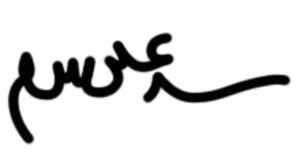
Ali Khamenei, né le 17 juillet 1939 à Mashhad, est un ayatollah, actuel guide suprême de la Révolution islamique, poste le plus élevé de la République islamique d'Iran, au-dessus de la charge officielle de président de la République, qu'il occupa lui-même de 1981 à 1989. Son turban noir indique qu'il est un seyyed, c'est-à-dire qu'il se prétend descendant du prophète Mahomet.